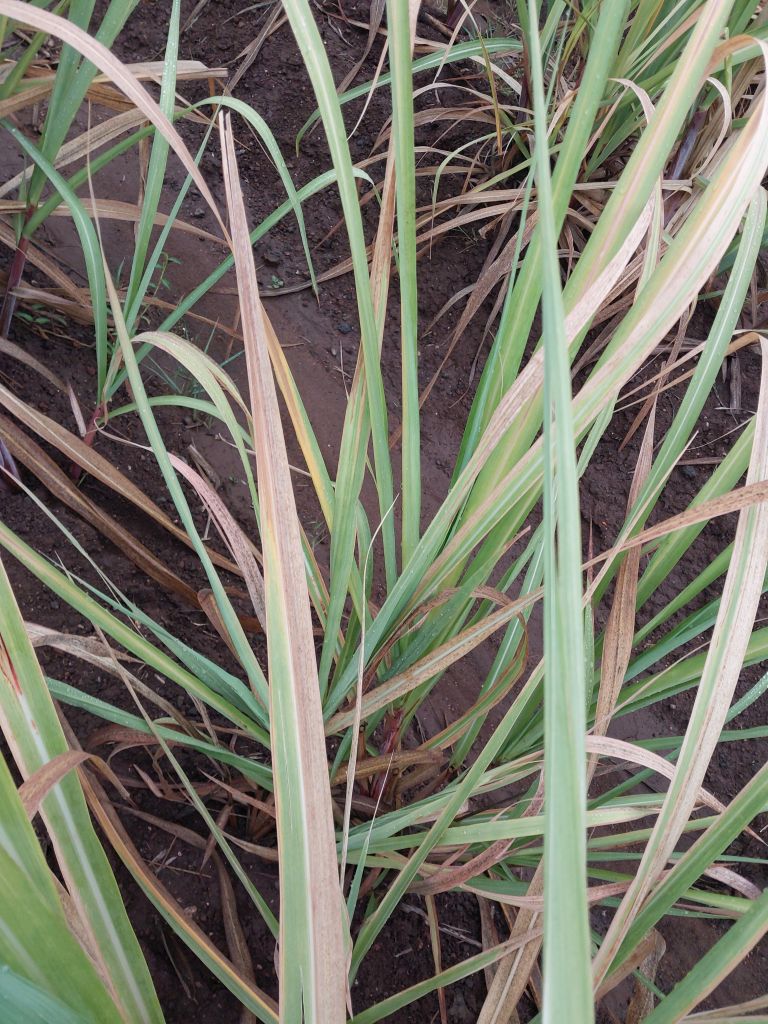
Label: Banded Chlorosis